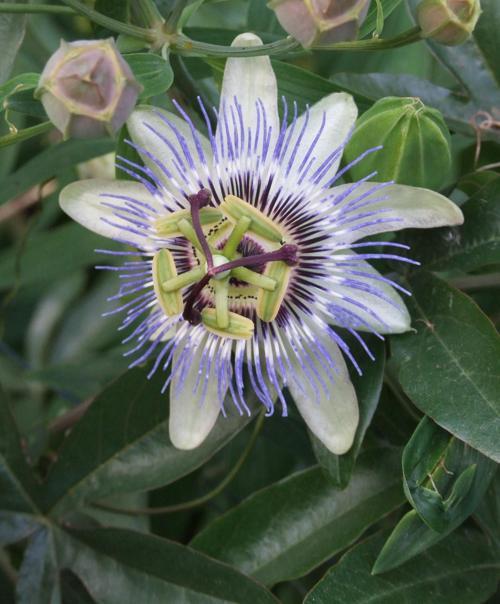
Label: passion flower